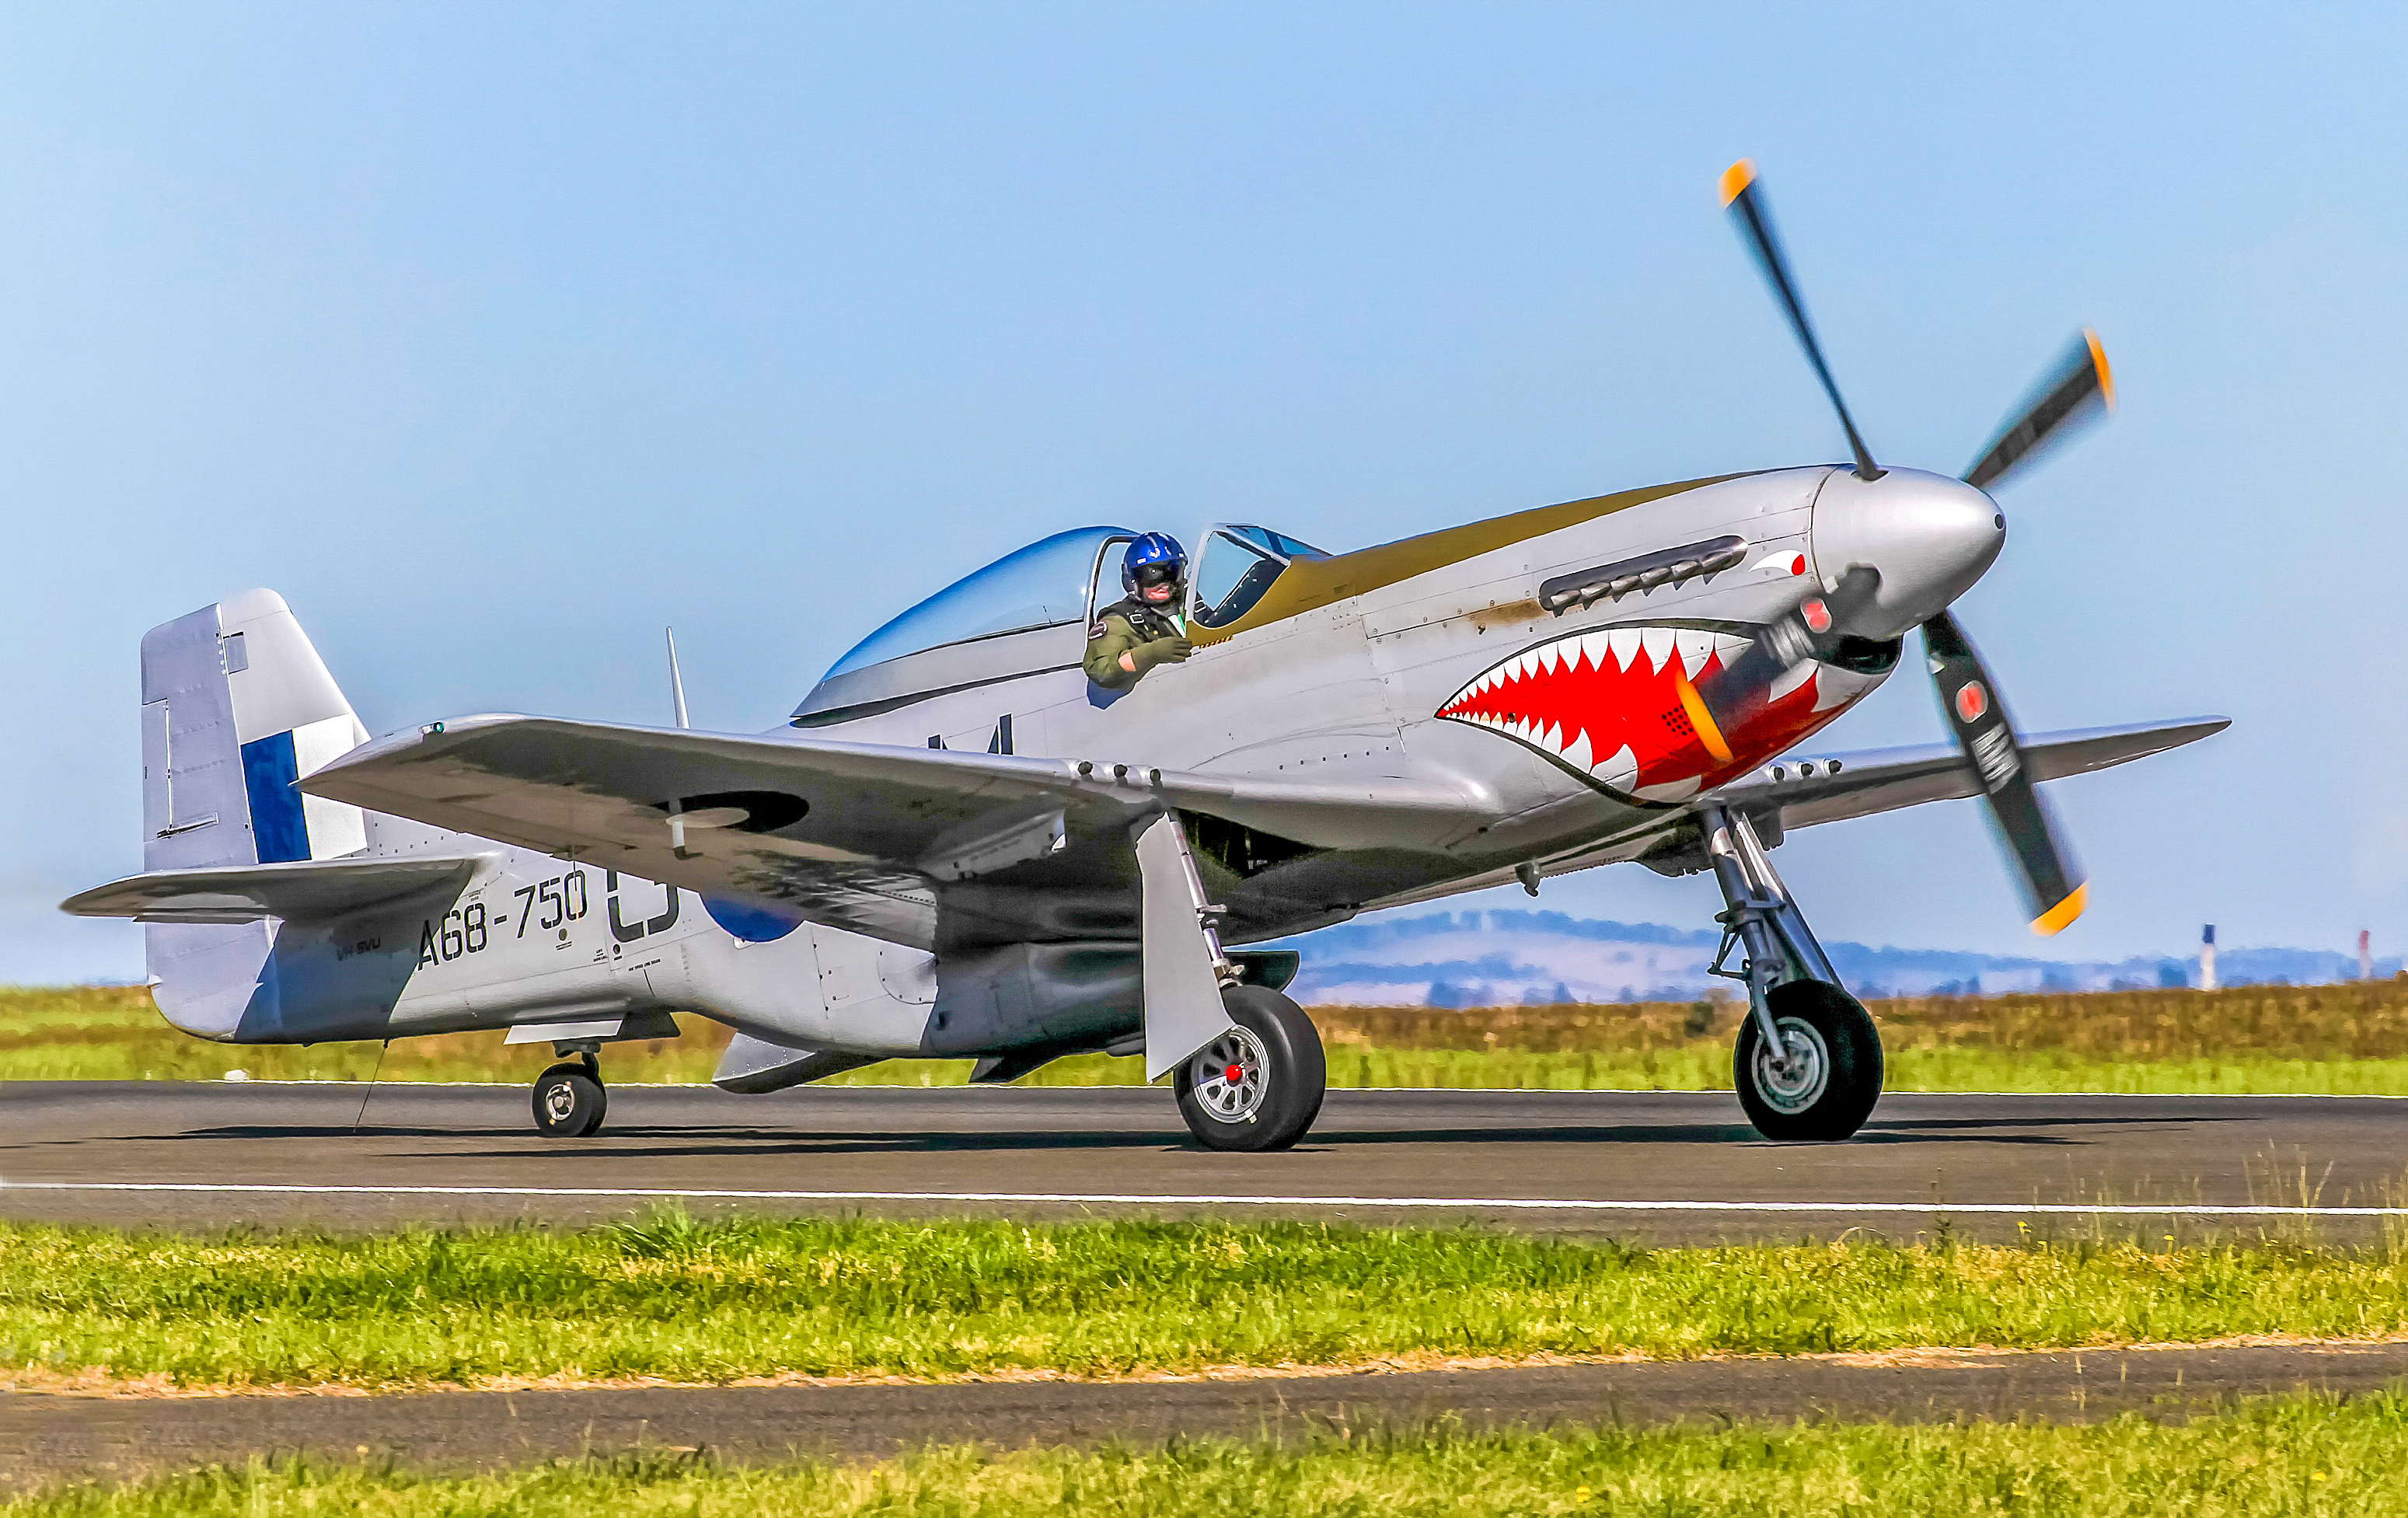
mustang, p51, warbird, runway, airplane, photo, image, aircraft, north american p 51 mustang, propeller, mode of transport, propeller driven aircraft, military aircraft, fighter aircraft, monoplane, aircraft engine, north american a 36 apache, air force, aerospace engineering, aviation, flight, general aviation